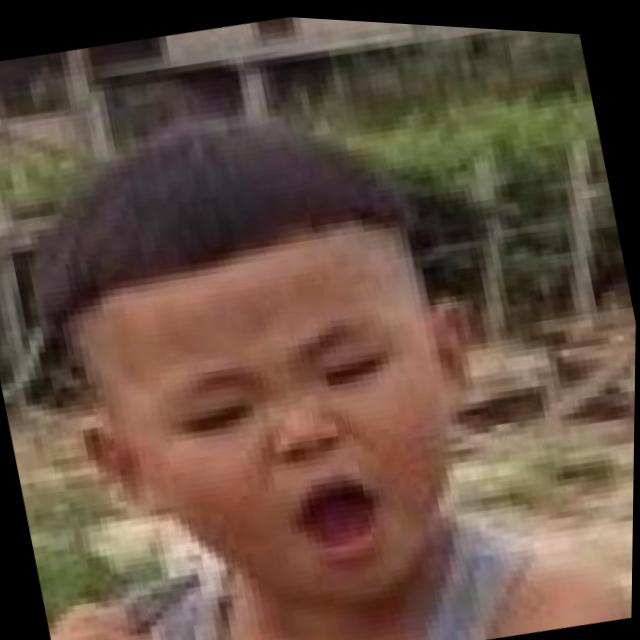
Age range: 0-12